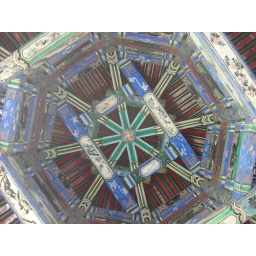
The roof in the long corridor at the summer palace